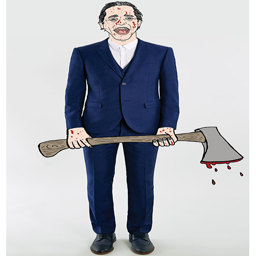
film character does style in a-piece suit .